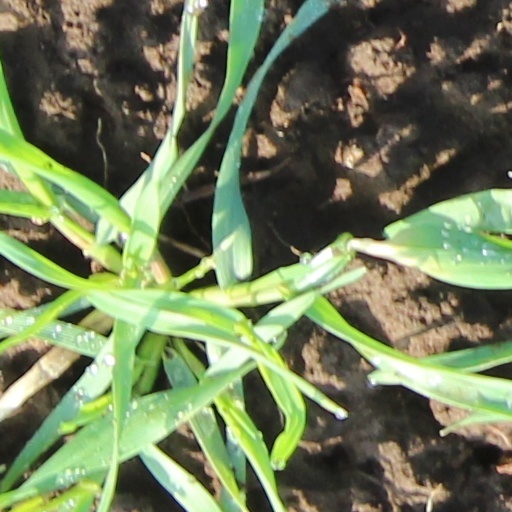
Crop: wheat